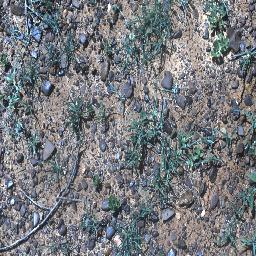
Label: negative